Armenian Baseball Federation

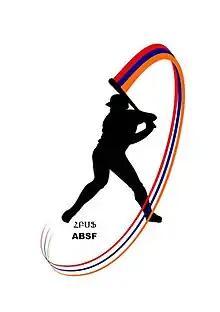
Armenian Baseball Federation logo

The Armenian Baseball Federation, also known as the Armenian Baseball and Sօftball Federation (ABSF), is the regulating body of baseball and softball in Armenia, governed by the Armenian Olympic Committee. The headquarters of the federation is located in Yerevan.